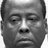
Emotion: sad